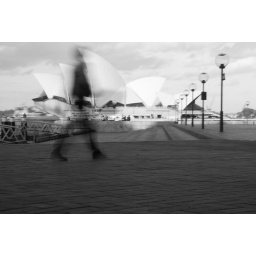
opera house from cafe in the rocks (7)